Ratje

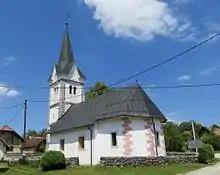
Saints Primus and Felician Church

The local church is dedicated to Saints Primus and Felician and belongs to the Parish of Hinje. It has a Romanesque nave and an 18th-century belfry.